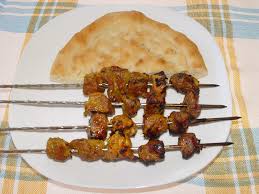
Yemek: kebap